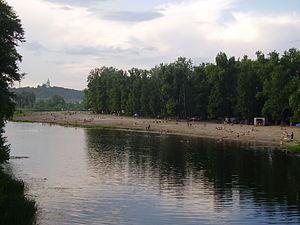
La Vorskla est une rivière de Russie et d'Ukraine et un affluent gauche du Dniepr, dans la plaine d'Europe orientale.